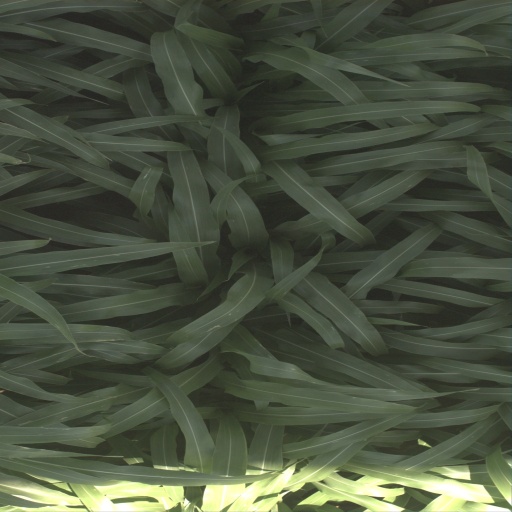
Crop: sorghum